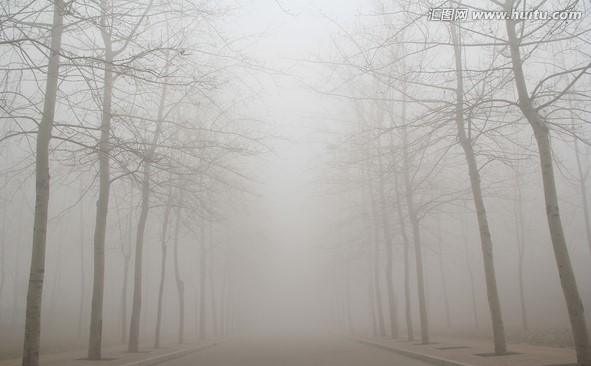
Weather: foggy or hazy